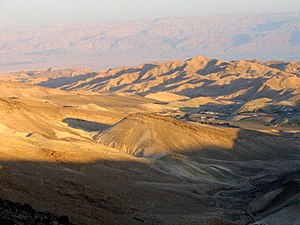
Judæa
Ørkenbjerg i det sydlige Judæa, set fra østlig retning fra byen Arad
Ørkenbjerg i det sydlige Judæa, set fra østlig retning fra byen Arad.
Judæa er en betegnelse brugt for bjergene i den sydlige del af det, som var oldtidens Israel, et område som i dag er delt mellem Israel og Vestbredden, og i nogle sammenhænge, Jordan.